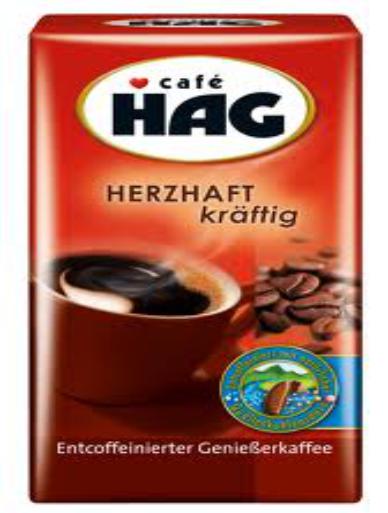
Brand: Cafe HAG
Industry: Food